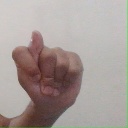
अक्षर: ट